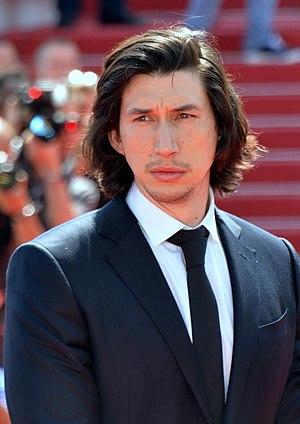
Adam Driver au festival de Cannes
Silence est un film historique américano-mexicano-taïwanais réalisé par Martin Scorsese, sorti en 2016.
Adam Driver est un acteur américain, né le 19 novembre 1983 à San Diego.
Paterson est un film de Jim Jarmusch, sorti en 2016, avec Adam Driver et Golshifteh Farahani dans les rôles principaux. Il est présenté en sélection officielle au Festival de Cannes 2016.